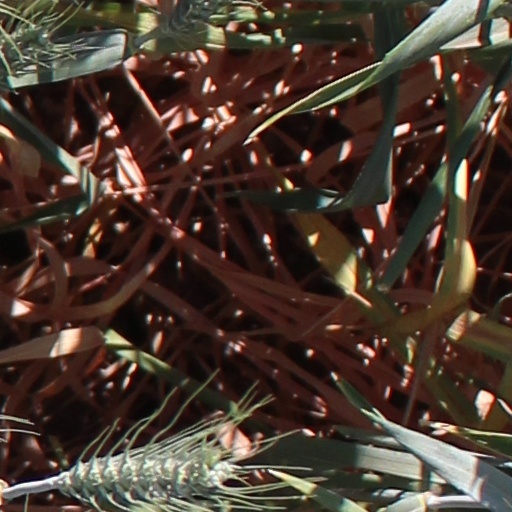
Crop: wheat